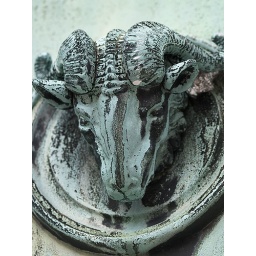
a sculpture of another kind. Part of a large street lamp by the old court house. I like the green cast of the patina.